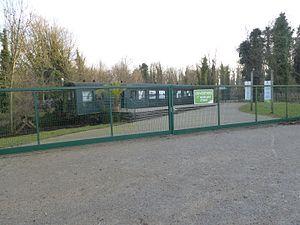
Houplin-Ancoisne Nord en Hauts-de-France. France
Houplin-Ancoisne est une commune française située dans le département du Nord, en région Hauts-de-France. Elle fait partie de la Métropole européenne de Lille.